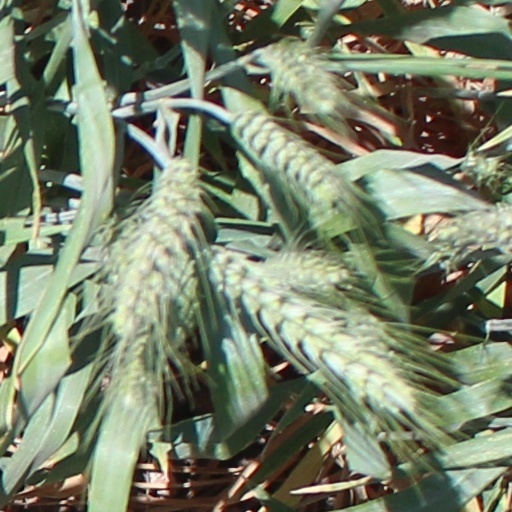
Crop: wheat